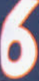
Number: 6